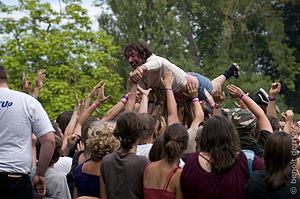
Didier Super en concert au festival Aux Zarbs 2008 (Auxerre, France).